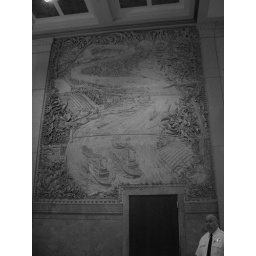
Wall in black & white